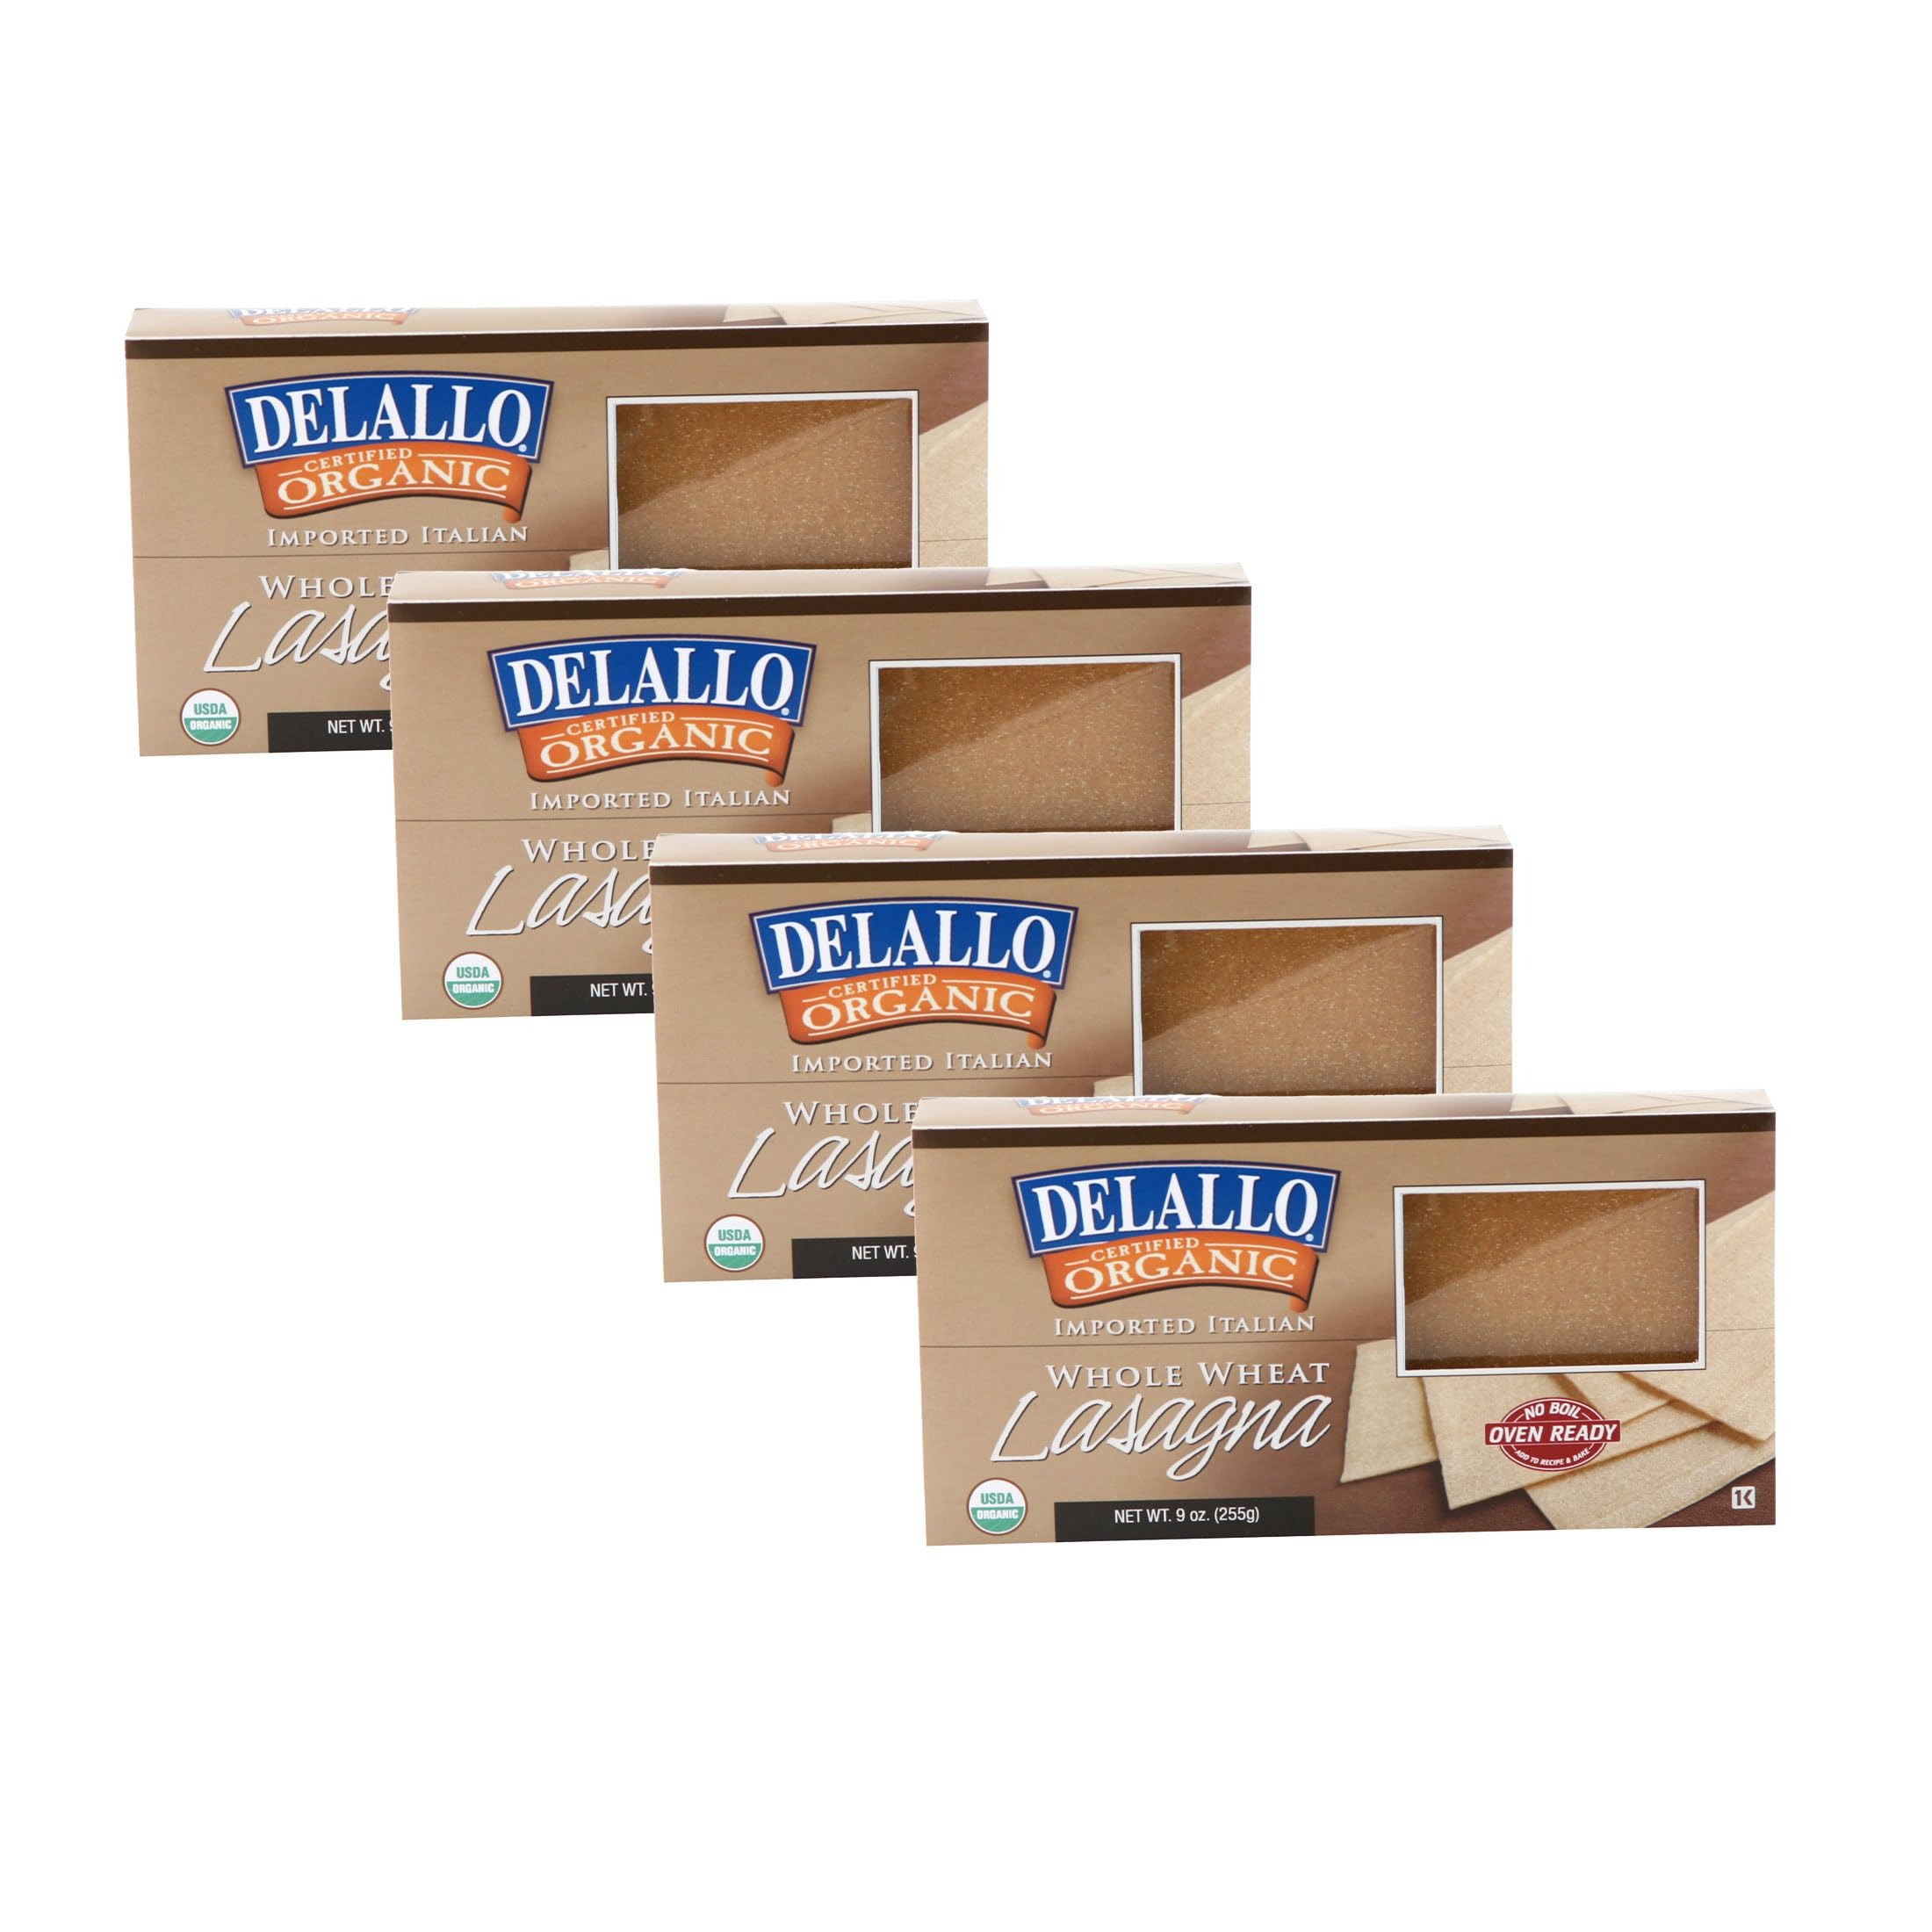
Item Name: DeLallo Whole Wheat Lasagna Noodles, 9 Ounce Box, 4 Pack, Oven-Ready, 100% Whole Grain Pasta, Made with Durum Wheat, Made in Italy
Bullet Point 1: OVEN-READY LASAGNA: DeLallo Oven-Ready Lasagne does not require boiling the pasta before baking.Simply open the box, add it directly to your pan, layer and bake
Bullet Point 2: MADE IN ITALY: DeLallo Organic Whole-Wheat Pasta begins with a high-quality blend of Italian organic durum wheat. The wheat is chosen for its beautiful color, wonderful aroma and high protein content
Bullet Point 3: CREATE DELICIOUS LASAGNA DISHES: Our Oven-Ready Lasagne makes 2 layers of lasagna in a 13” X9: pan and is perfect for pairing with meat-based pasta sauces, dairy-based pasta sauces and vegetable-based pasta sauces
Bullet Point 4: 100% CERTIFIED ORGANIC: Organic durum wheat is simply made with just wheat and water - does not contain additives or preservatives
Bullet Point 5: GREAT SOURCE OF FIBER: Healthy all natural pasta choice
Bullet Point 6: BRONZE DIE EXTRUDED: Expertly milled wheat for the texture of traditional pasta then extruded with bronze dies for rougher surface texture that captures sauces
Product Description: Whole-Wheat Lasagna Noodles are no-boil, meaning they are ready to layer in your next lasagna recipe—no parboiling required. Whole-wheat pasta is heart-healthy pasta that is made with durum wheat semolina—a wheat flour that uses all parts of the grain. Made in Italy, DeLallo Organic Whole-Wheat Pasta begins with a high-quality blend of organic durum wheat. Wheat is chosen for its beautiful color, wonderful aroma and high protein content and is ground into whole durum wheat flour, then kneaded with rich mountain spring water for everything you love about traditional pasta, but with the benefits of whole grains. Pasta is extruded with bronze dies for a rough surface texture perfect for capturing sauces. True to tradition, we dry our pasta slowly at low temperatures to retain the pasta’s taste, texture and aroma. No-Boil Whole-Wheat Lasagna noodles are the star of Italy's best-loved casserole. Besides the classic uses, lasagna noodles can be used to cook up simpler stovetop creations like Weekday Skillet Lasagna and Tomato-Basil Lasagna Soup.
Value: 36.0
Unit: Ounce

Price: 29.95